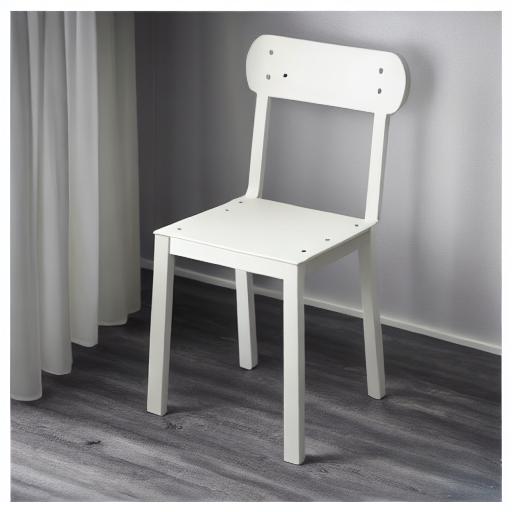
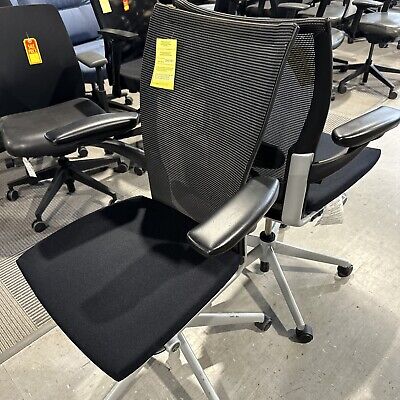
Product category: items_chair
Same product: no